Indirect detection of dark matter

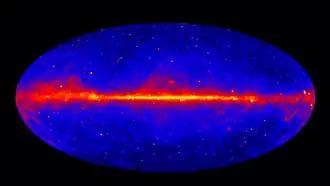

H.E.S.S., an imaging atmospheric Cherenkov telescope, has been used to observe this excess of very high energy gamma-rays emanating from the galactic center. Probing energies in the range formula_39 GeV to formula_40 TeV, H.E.S.S. data allowed for limits on internal bremsstrahlung processes to be determined, which then allowed for upper limits on DM annihilation flux to be defined.